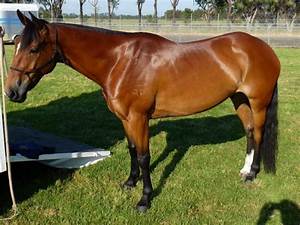
Label: cavallo